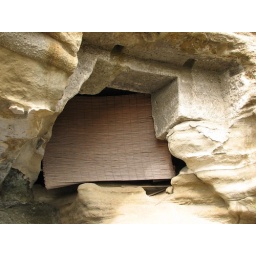
Dug into a wall of sheer rock over here some goodies are probably being kept.